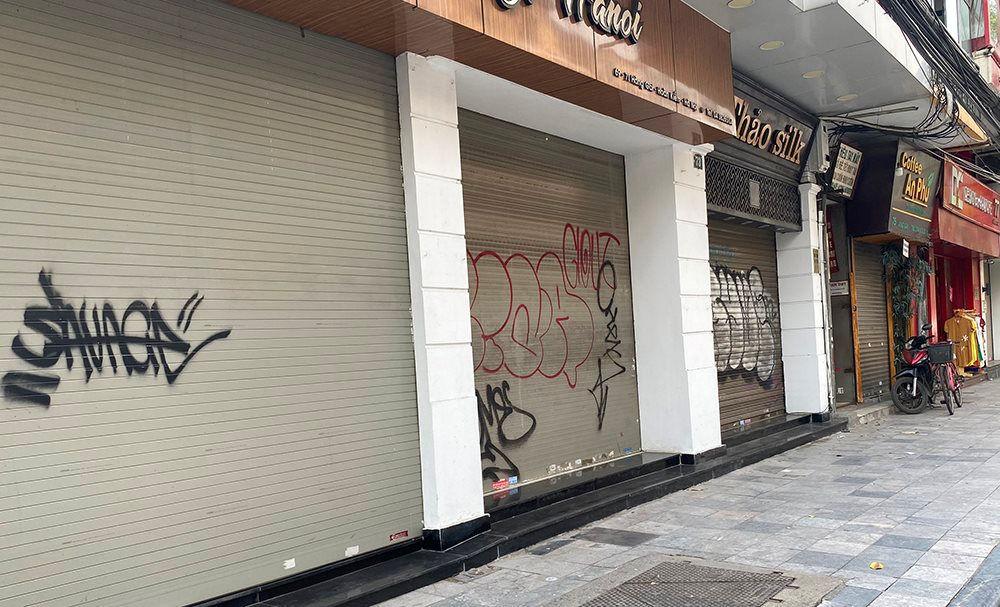
có những bức vẽ xuất hiện trên những cánh cửa cuốn